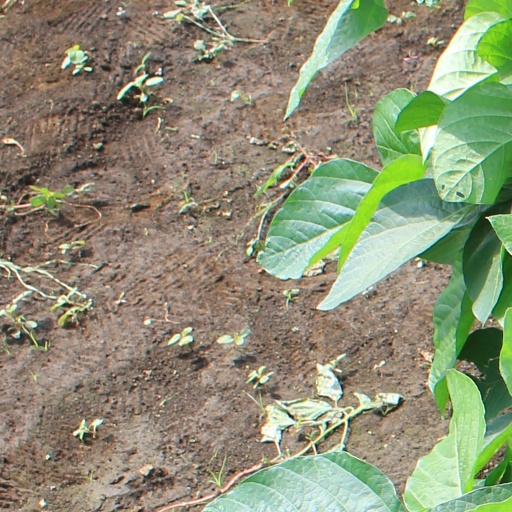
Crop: soybean